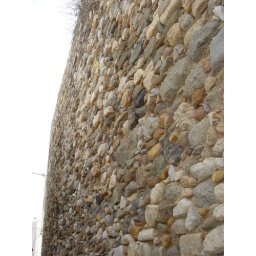
wall detail in the castle